Philippine Railways Institute

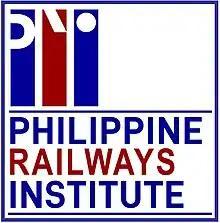

The Philippine Railways Institute (PRI) is a rail transportation research and training center in the Philippines. It deals with research and development on the management, operation, and maintenance of railways, and training of personnel in the rail transportation industry.